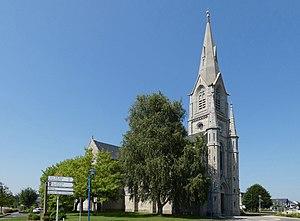
Saint-Georges-des-Groseillers (Normandie, France). L'église Saint-Georges.
Saint-Georges-des-Groseillers est une commune française, située dans le département de l'Orne en région Normandie, peuplée de 3 196 habitants.